Daniel O'Day

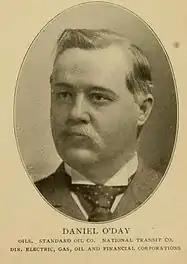
Daniel O'Day

Daniel O'Day Jr. (March 11, 1870 – May 31, 1916) was one of northwestern Pennsylvania's earliest independent refiners to be brought into John D. Rockefeller's Standard Oil Company.